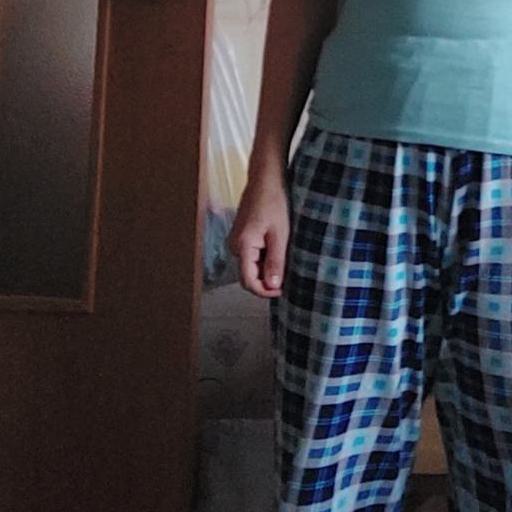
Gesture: no_gesture